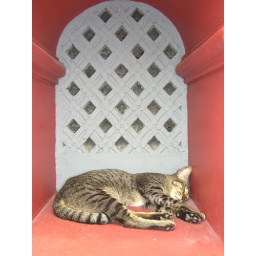
Cat sleeping in a temple wall